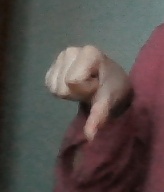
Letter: waw